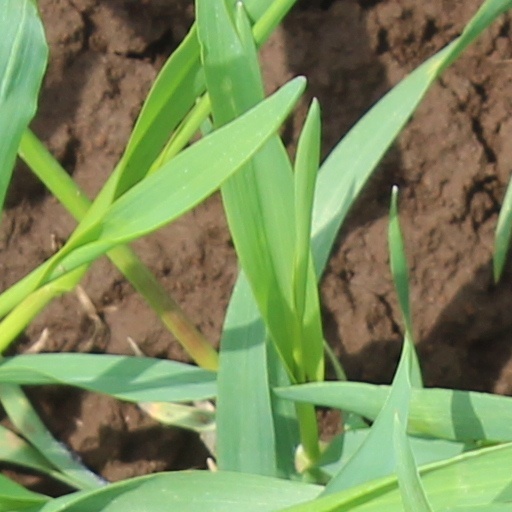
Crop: wheat